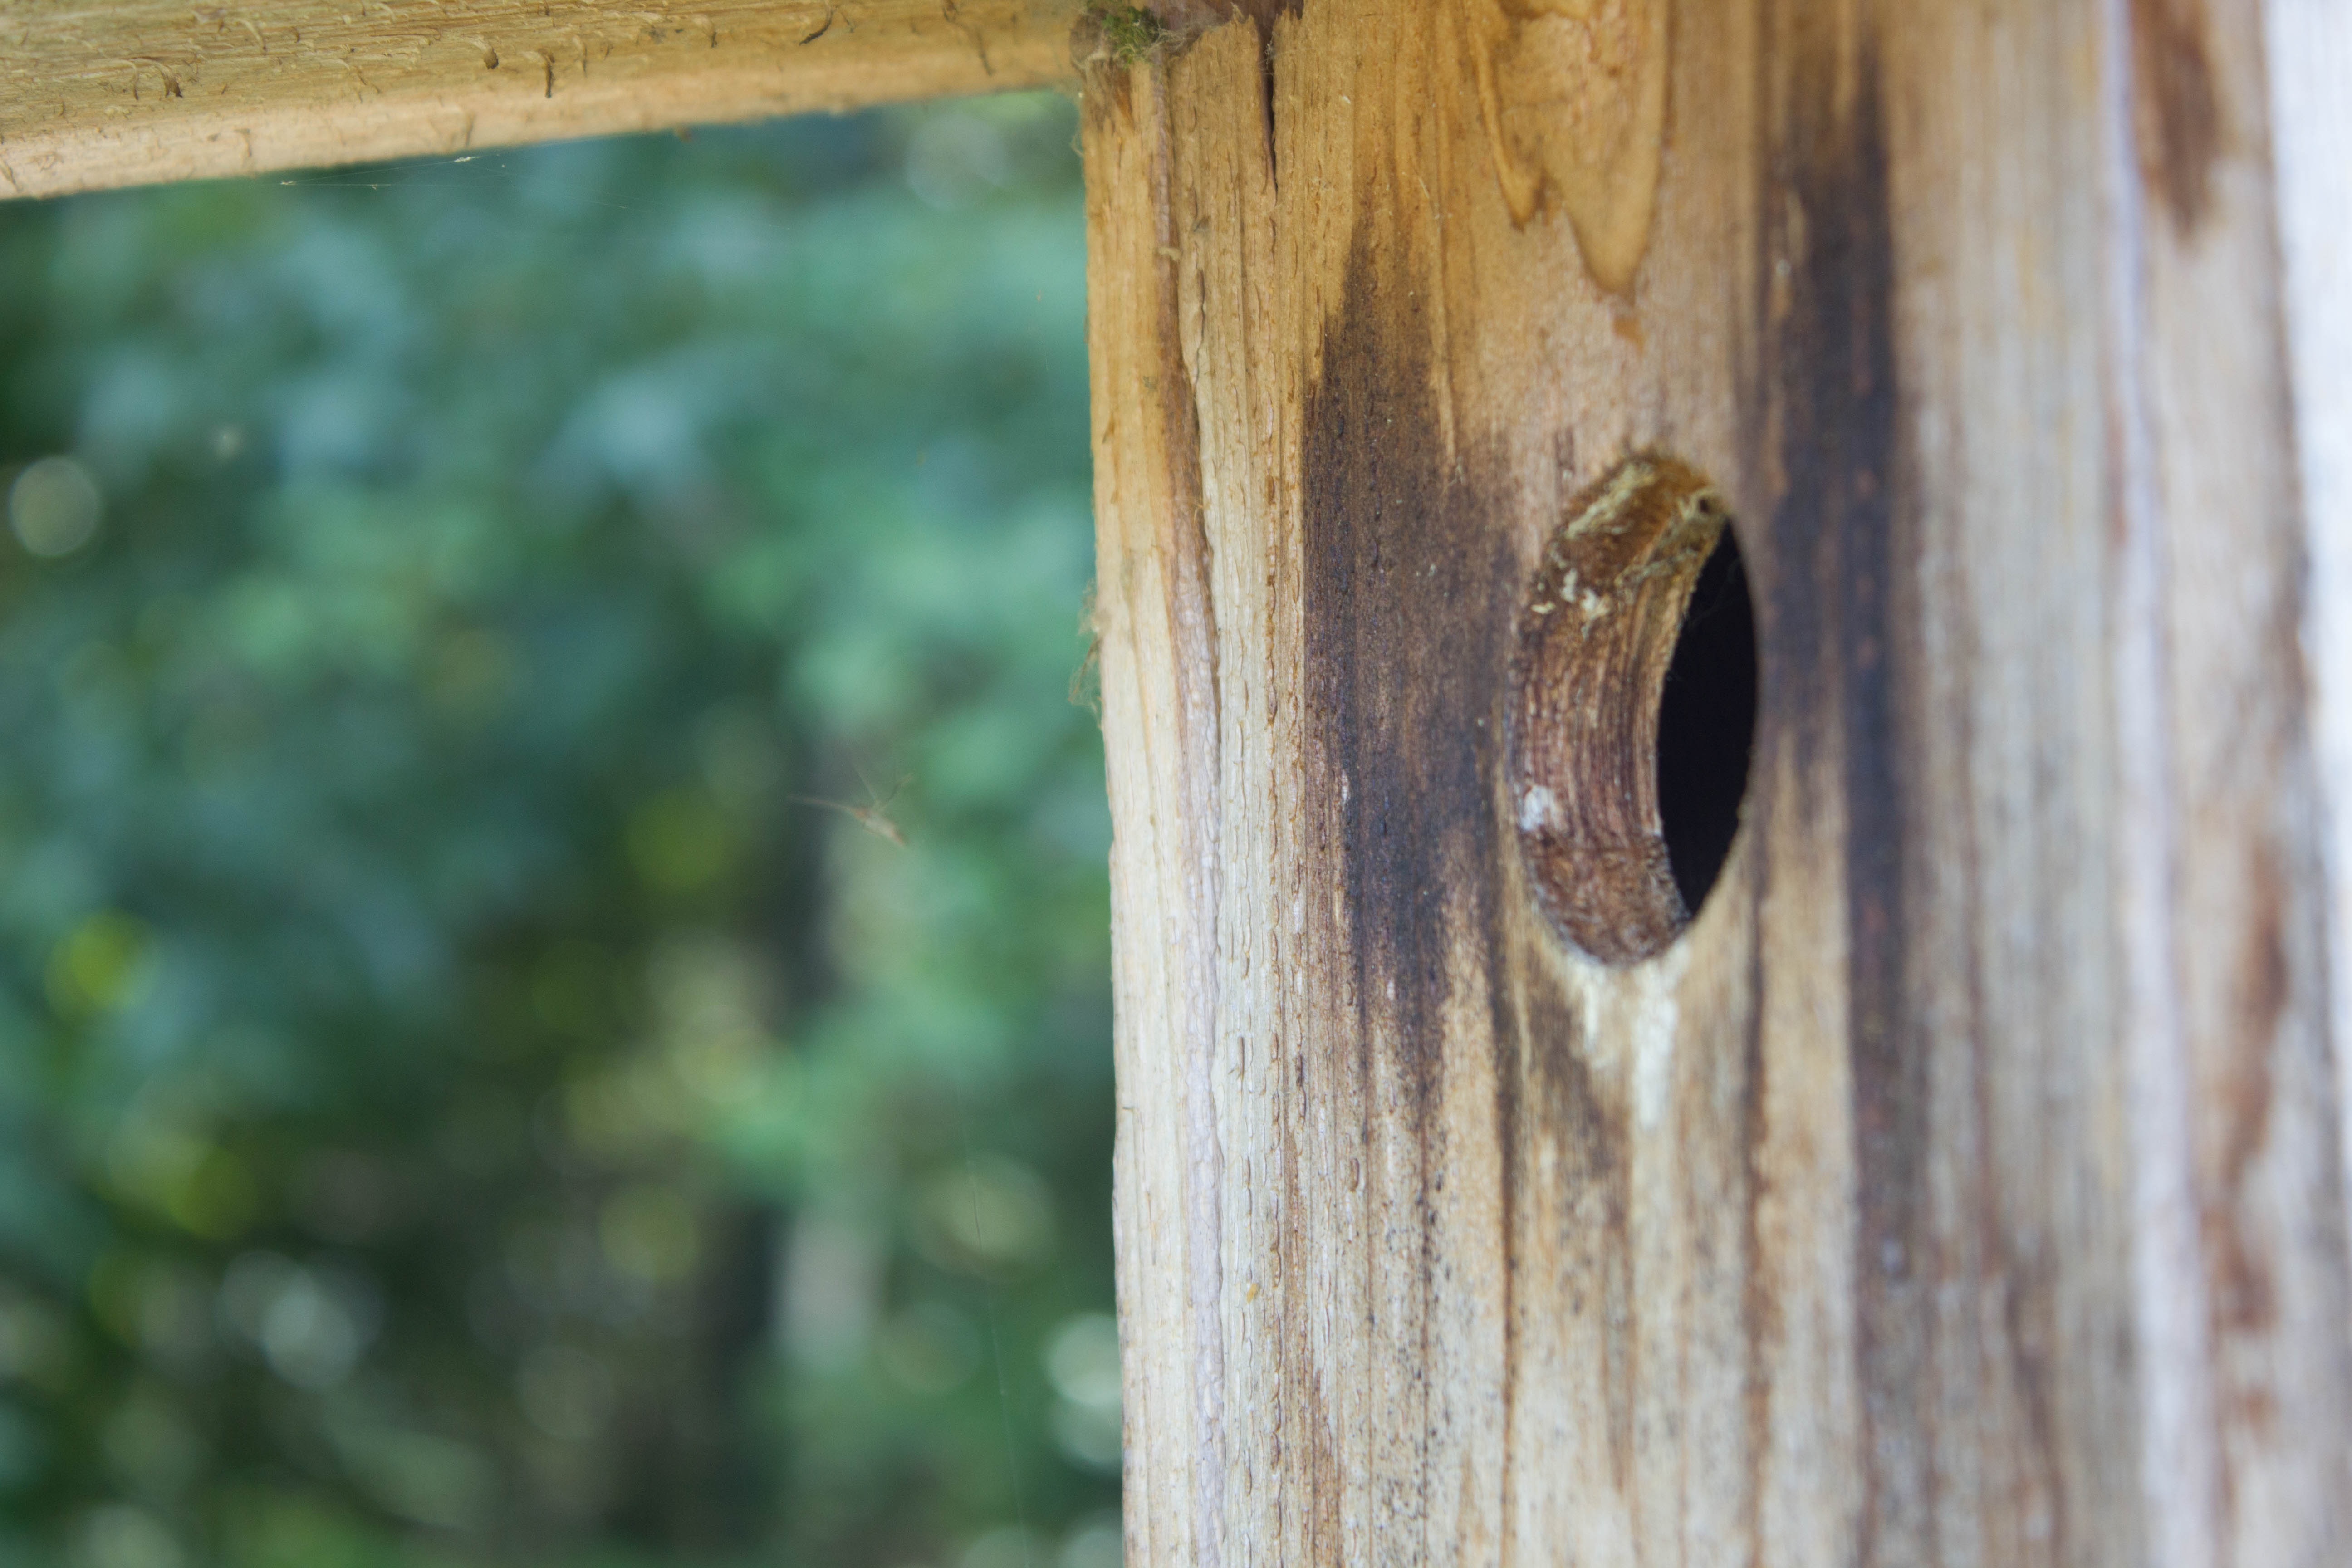
tree, nature, branch, bird, wood, leaf, trunk, wildlife, green, fauna, birds, wooden, bluebird, bird house